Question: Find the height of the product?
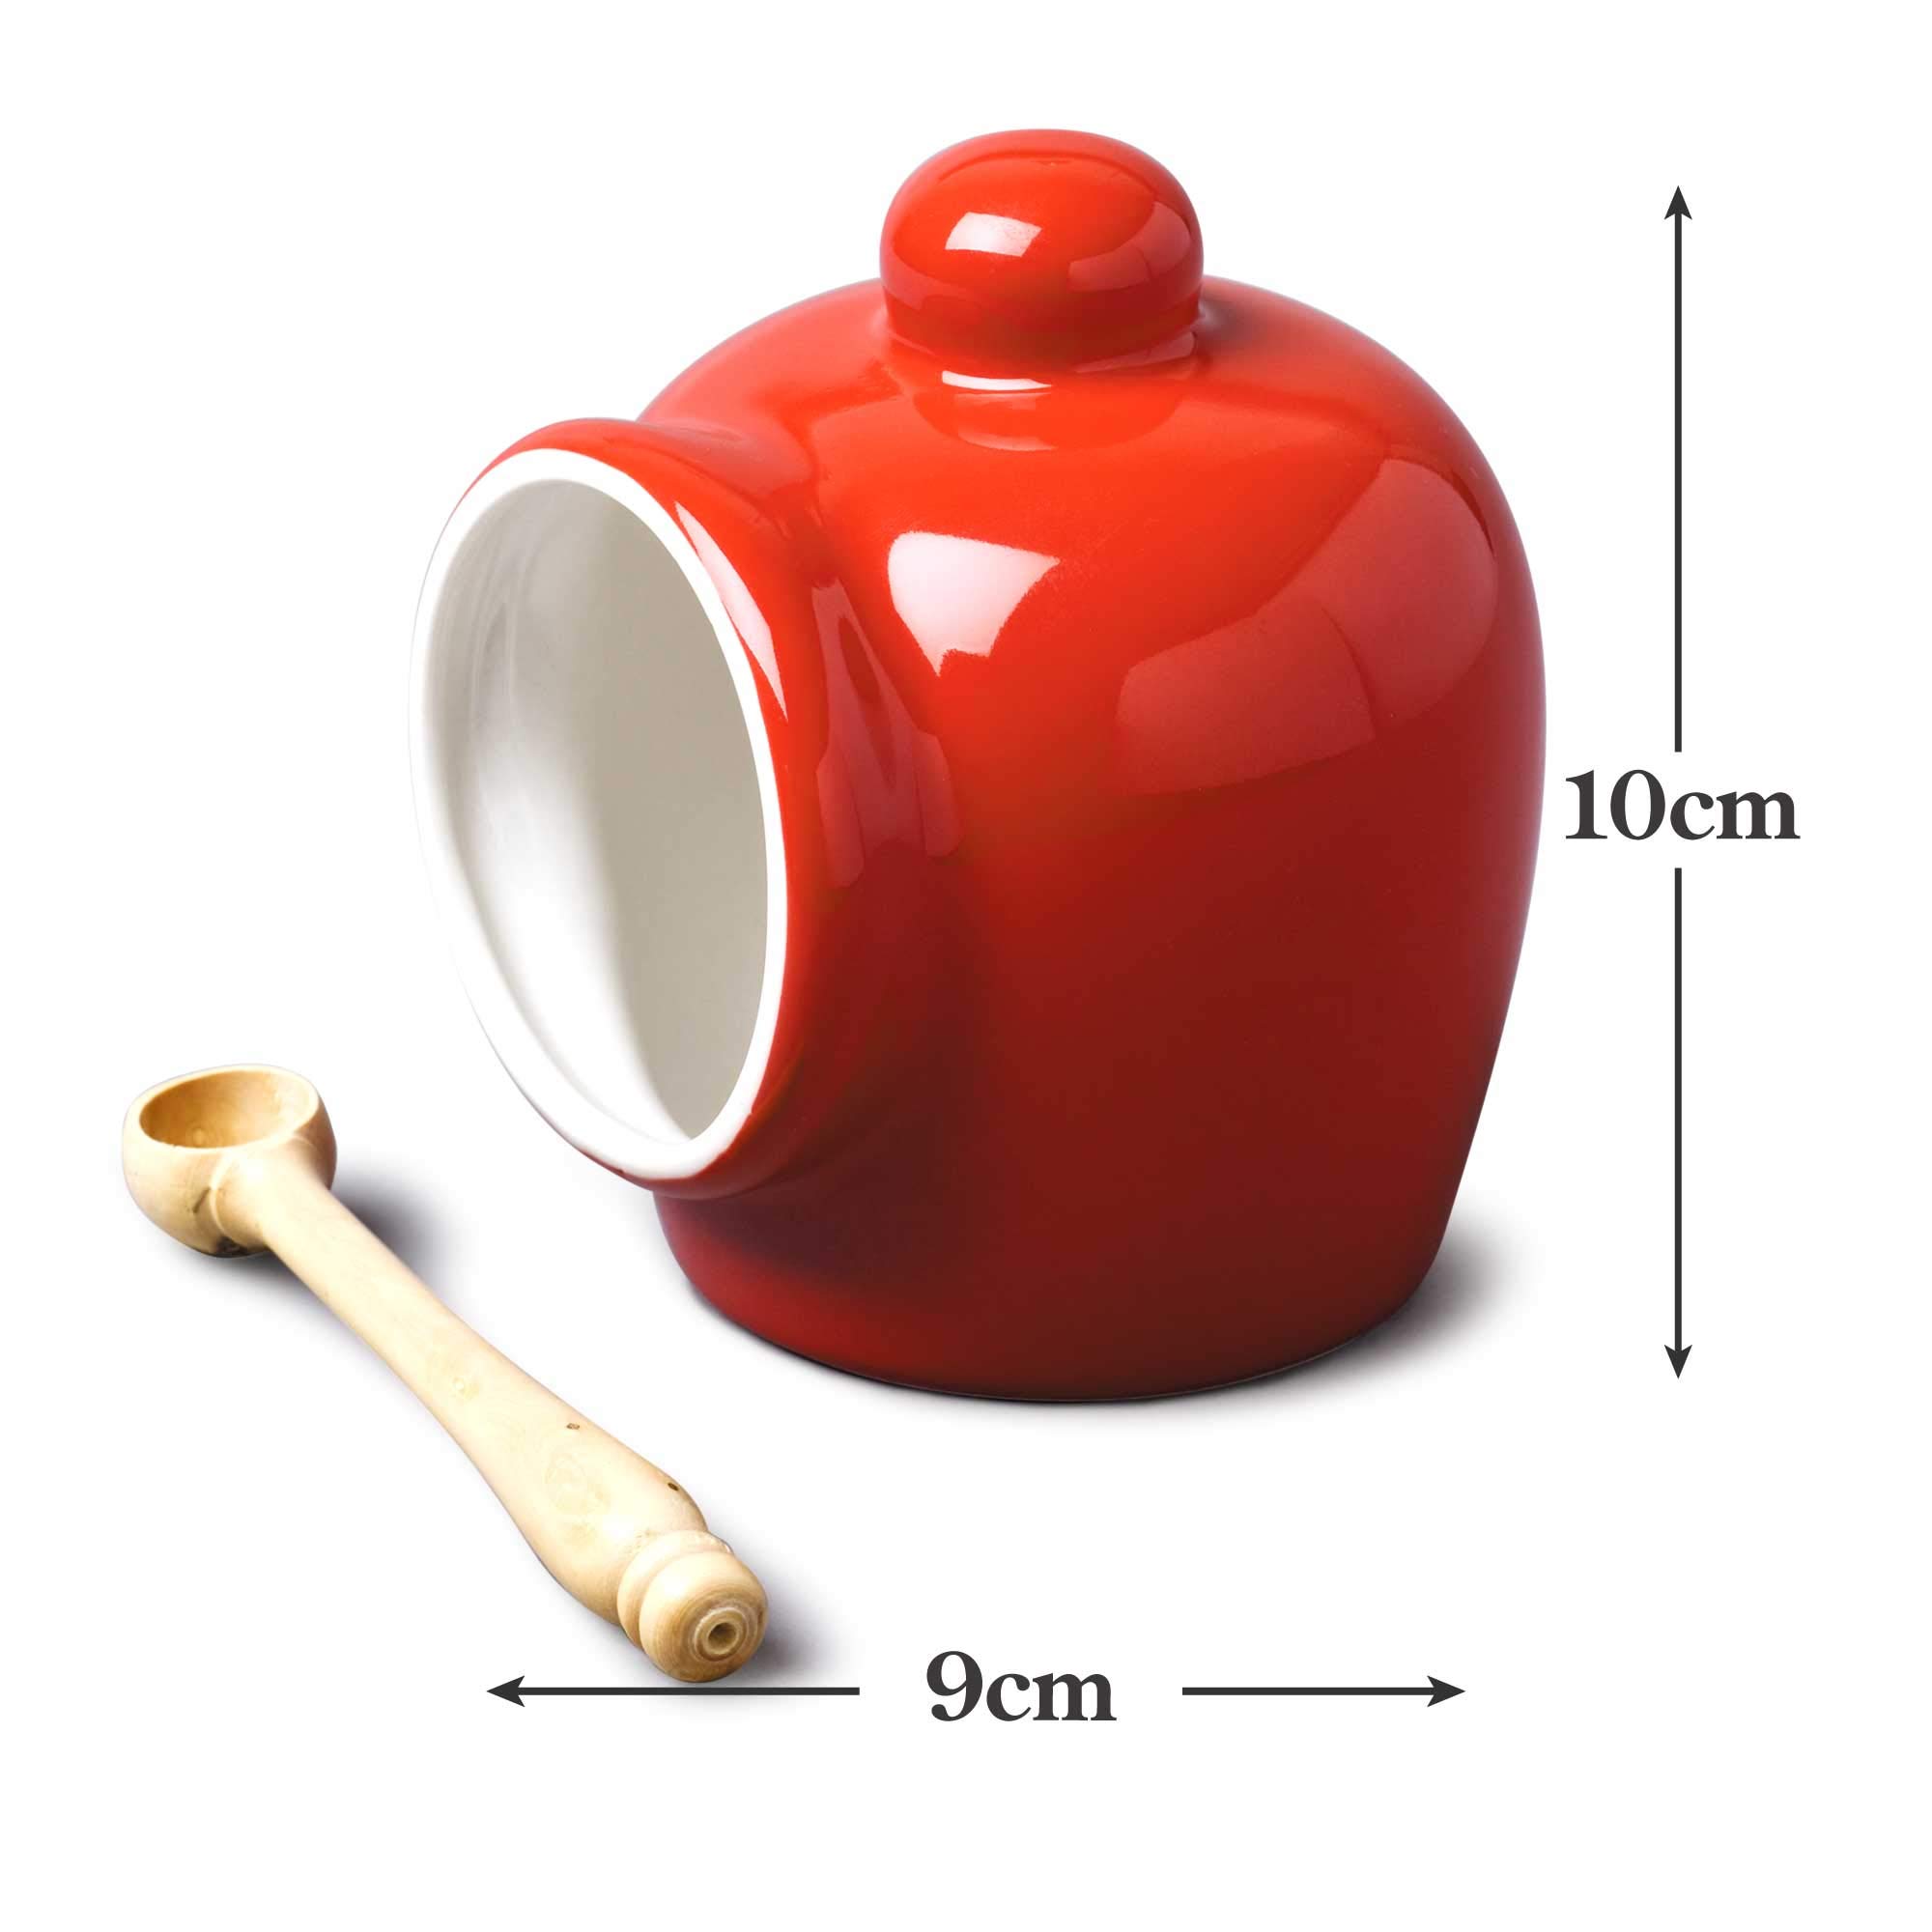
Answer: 10.0 centimetre